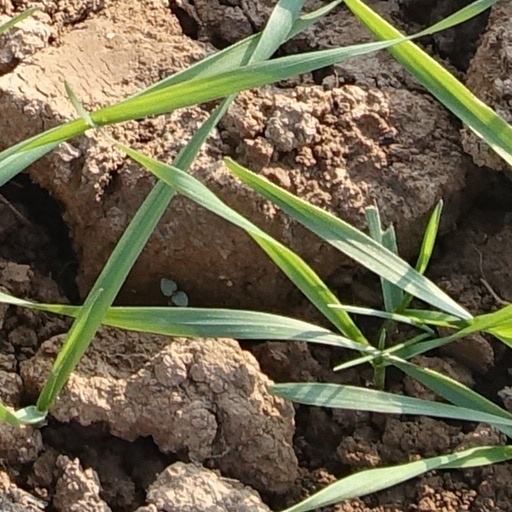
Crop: wheat